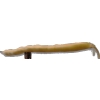
Label: bean_pod